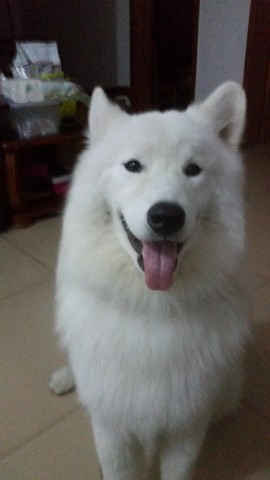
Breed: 2192-n000088-Samoyed